Konstantin Titov

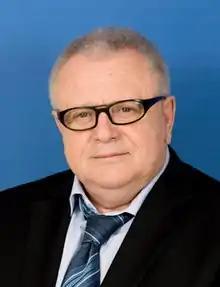
Titov in 2013

Konstantin Alekseyevich Titov (born October 30, 1944) is a Russian politician. He was the Senator from Samara Oblast from 2007 to 2014 and Governor of Samara Oblast from 1991 till 2007.